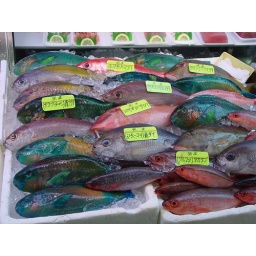
fish in the market